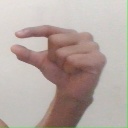
अक्षर: ग